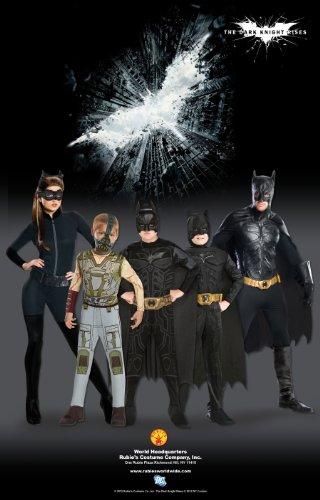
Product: Rubie's Costume Co - Batman Child Gauntlets
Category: Clothing, Shoes & Jewelry | Costumes & Accessories | Kids & Baby | Boys | Accessories
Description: Rubie's Costume is your family-owned source for costumes and accessories you need for every occasion.
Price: $16.25